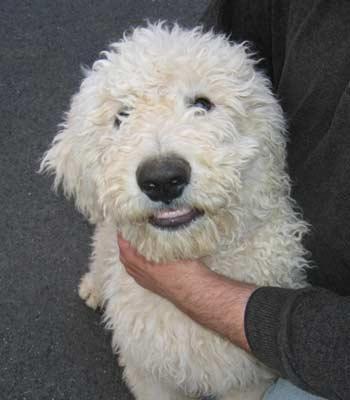
komondor